Izad-Khast Castle

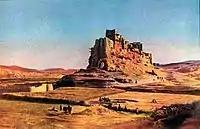
Depiction of Izadkhvast Castle, 1921

The Izad-Khast castle is located on the ancient Silk Road between Shiraz and Isfahan. The site is in the middle of nowhere and surrounded by a desert land. But a high singular bedrock overlooking a valley was an ideal location for the development of a fortified desert city in the middle of nowhere.